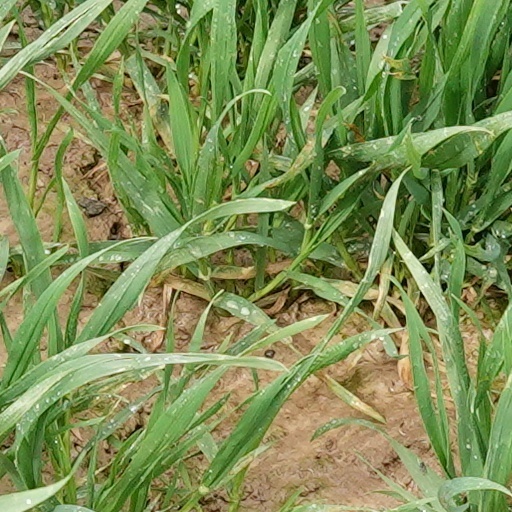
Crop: wheat